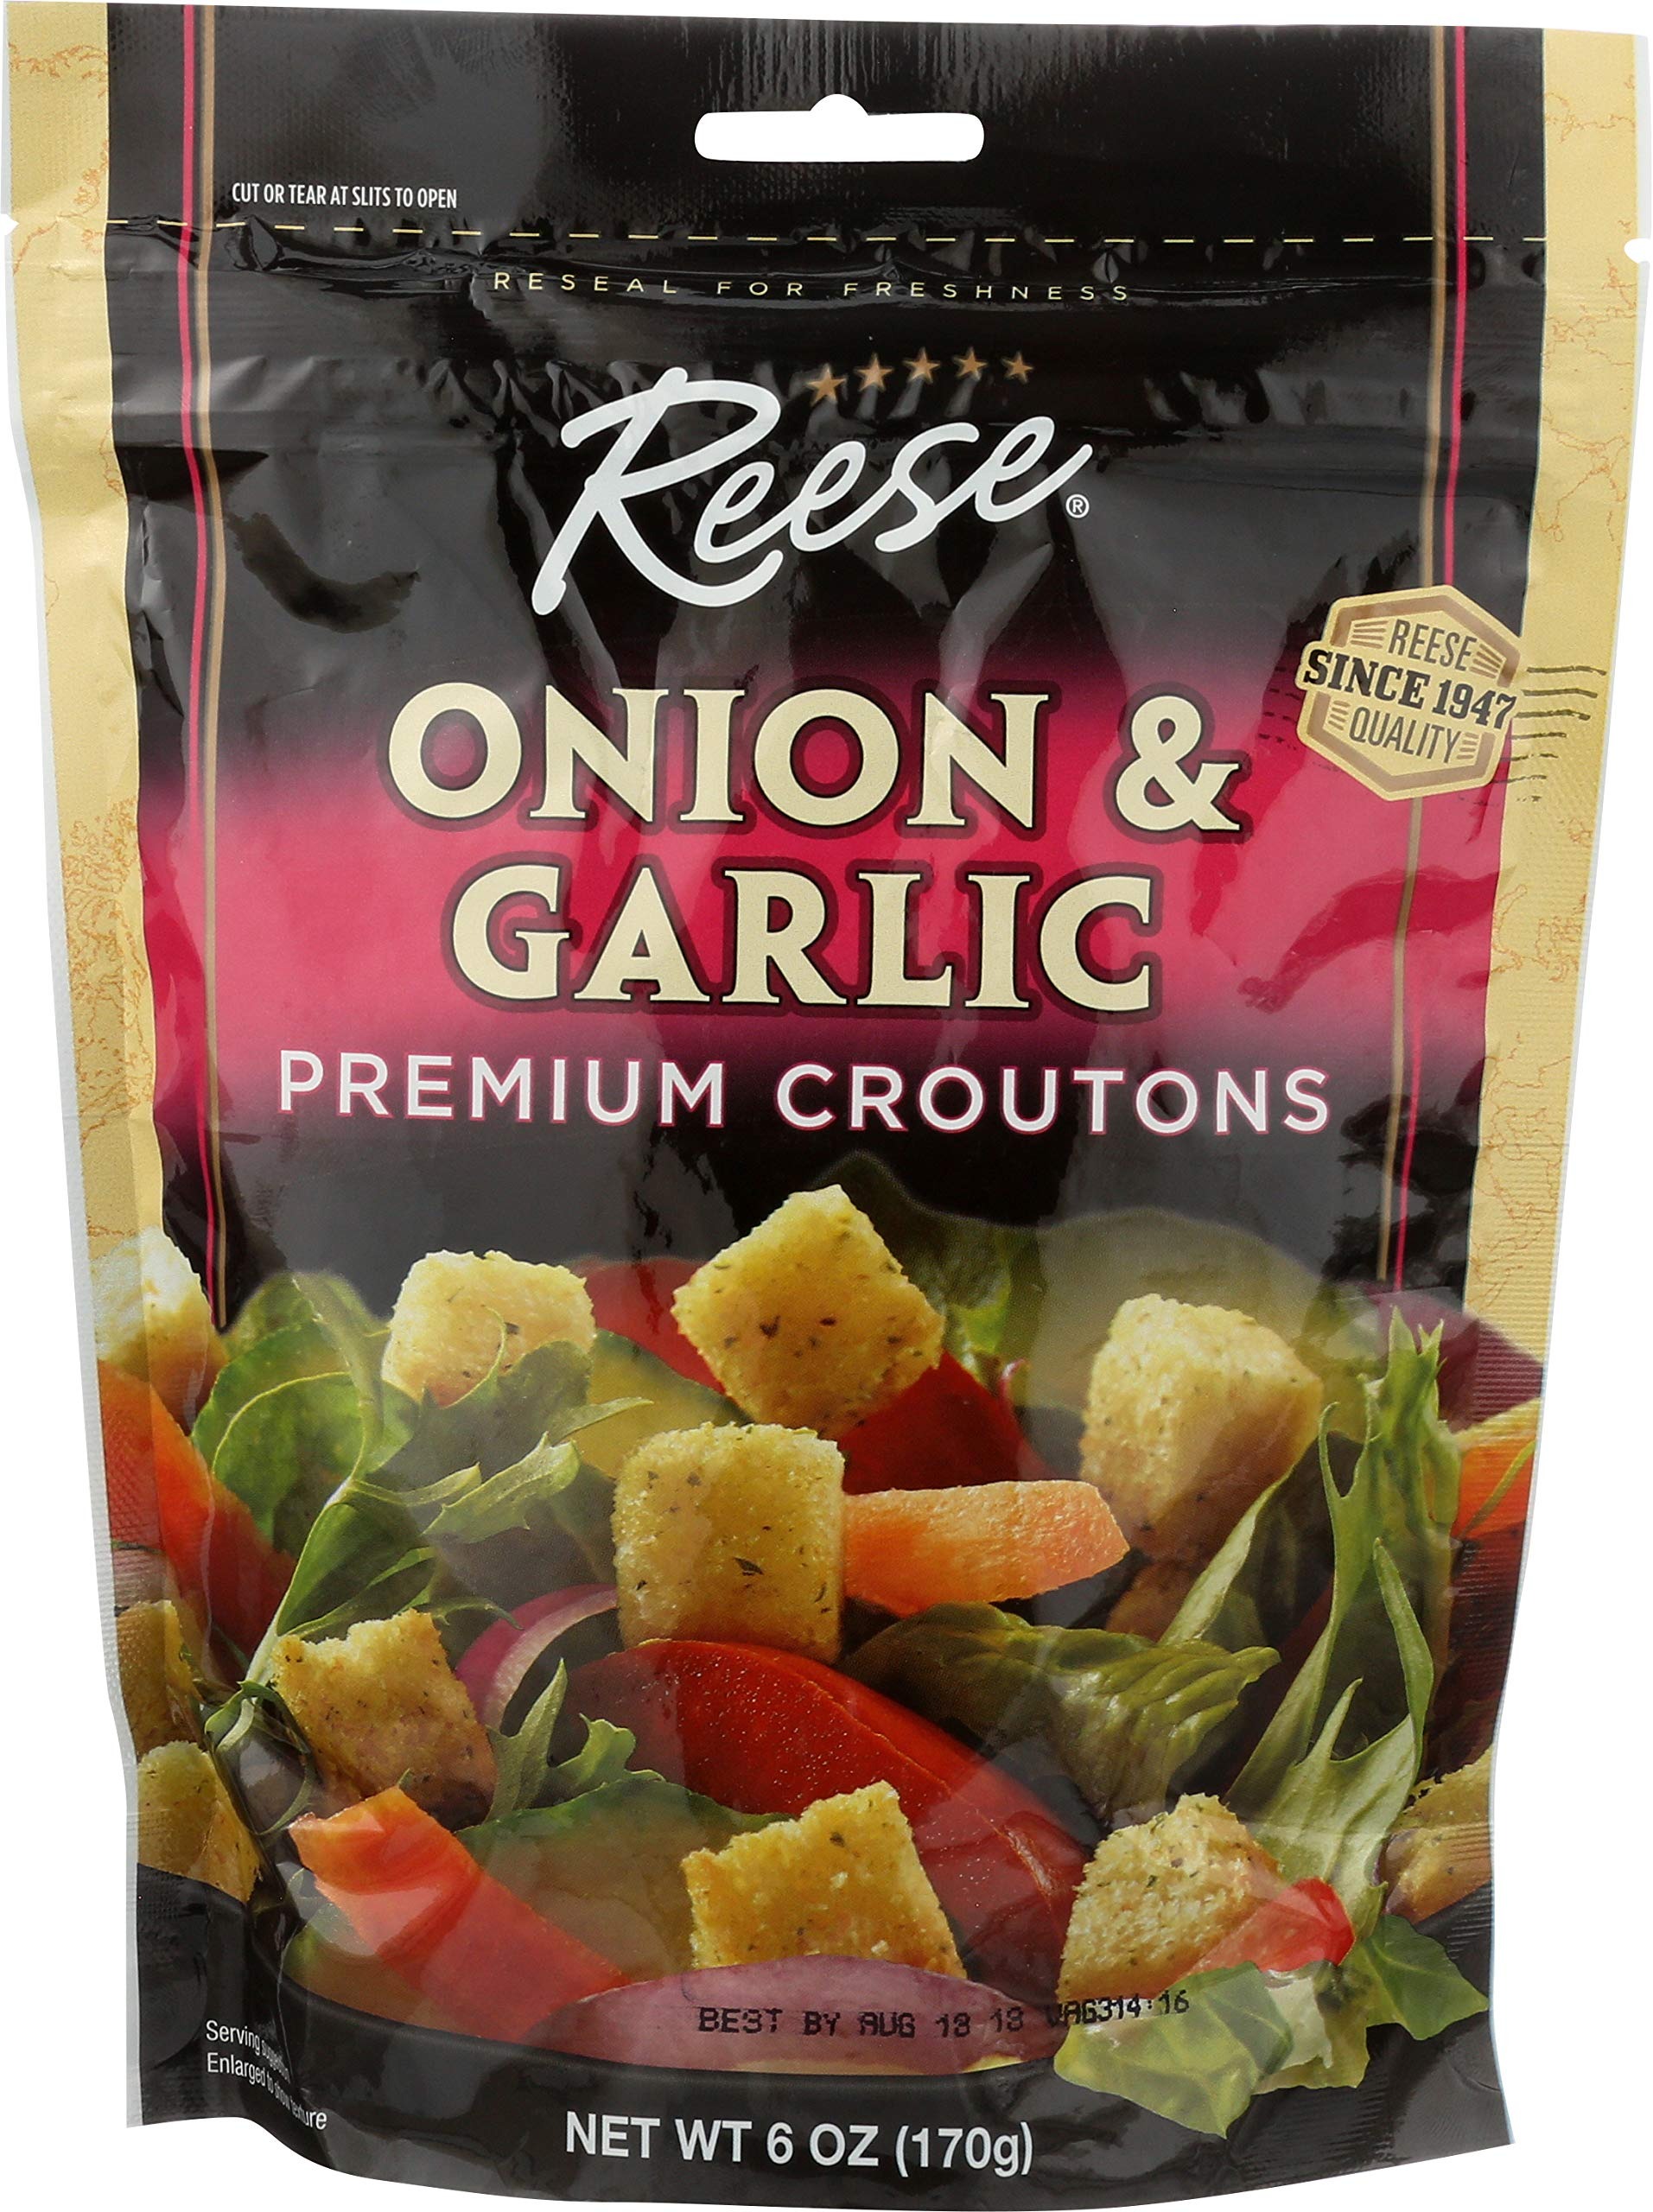
Item Name: Reese Onion and Garlic Croutons, 6-Ounces (Pack of 12)
Bullet Point 1: Pack of 12 6-Ounce bags
Bullet Point 2: Made from fresh, oven baked bread
Bullet Point 3: Perfect for tossing in your favorite salads
Bullet Point 4: America’s most trusted name in gourmet specialty ingredients for almost a century
Bullet Point 5: Product of the USA
Value: 72.0
Unit: oz

Price: 23.36